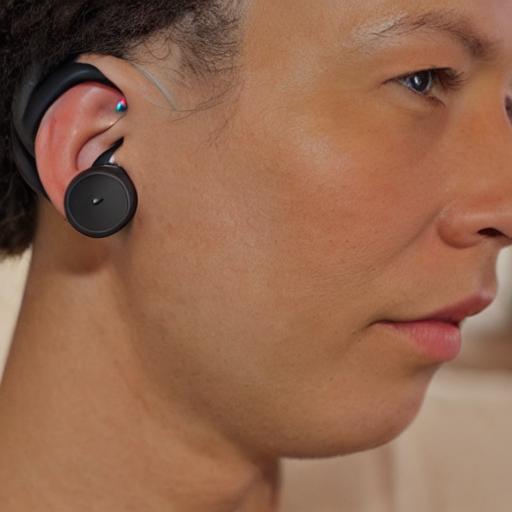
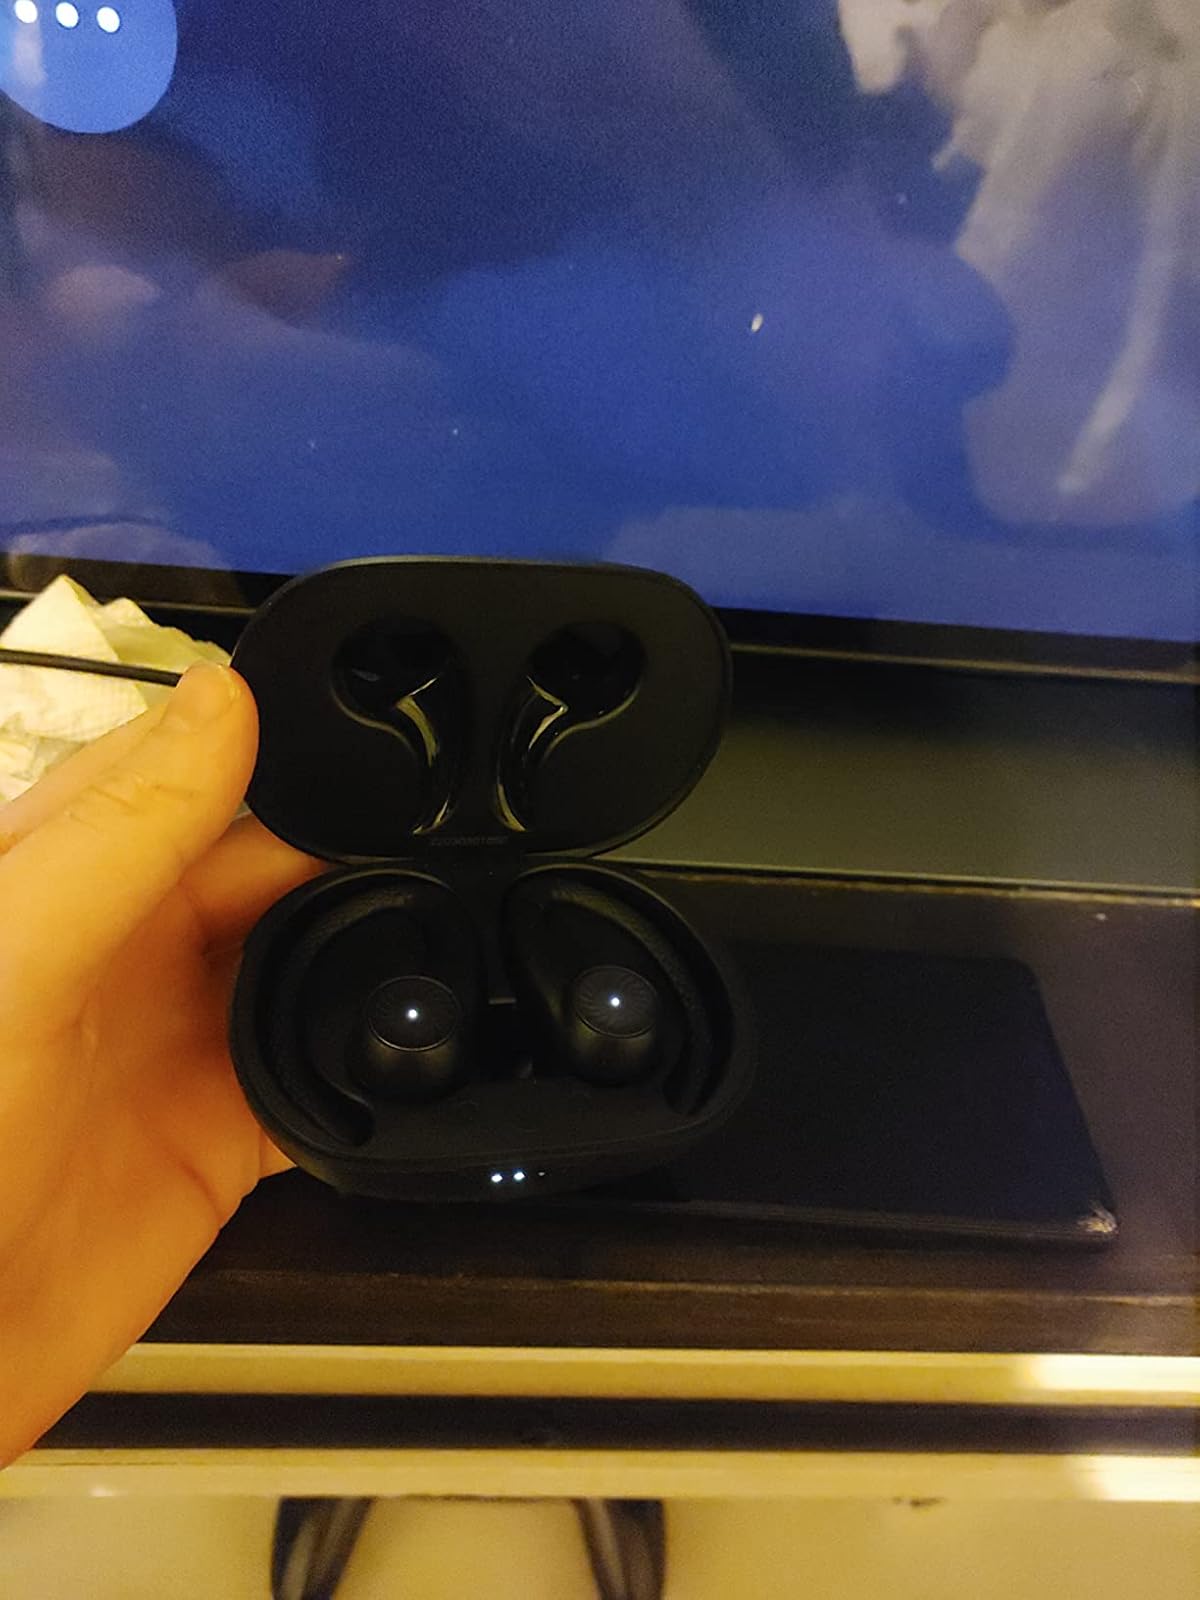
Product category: earbuds
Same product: no